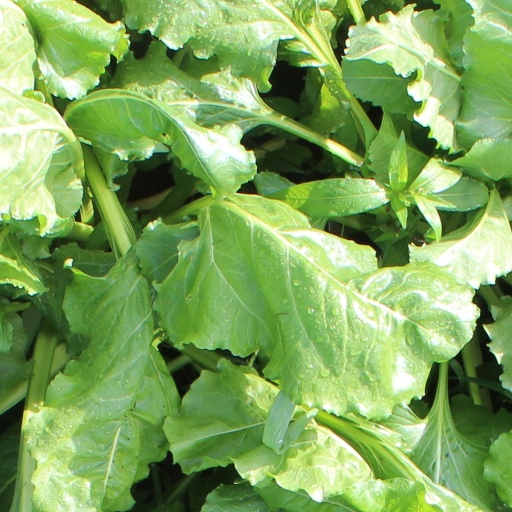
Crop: sugar beet